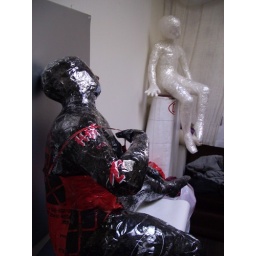
work in progress for the Black Front Gallery in Olympia, WA this April, made from plastic bags